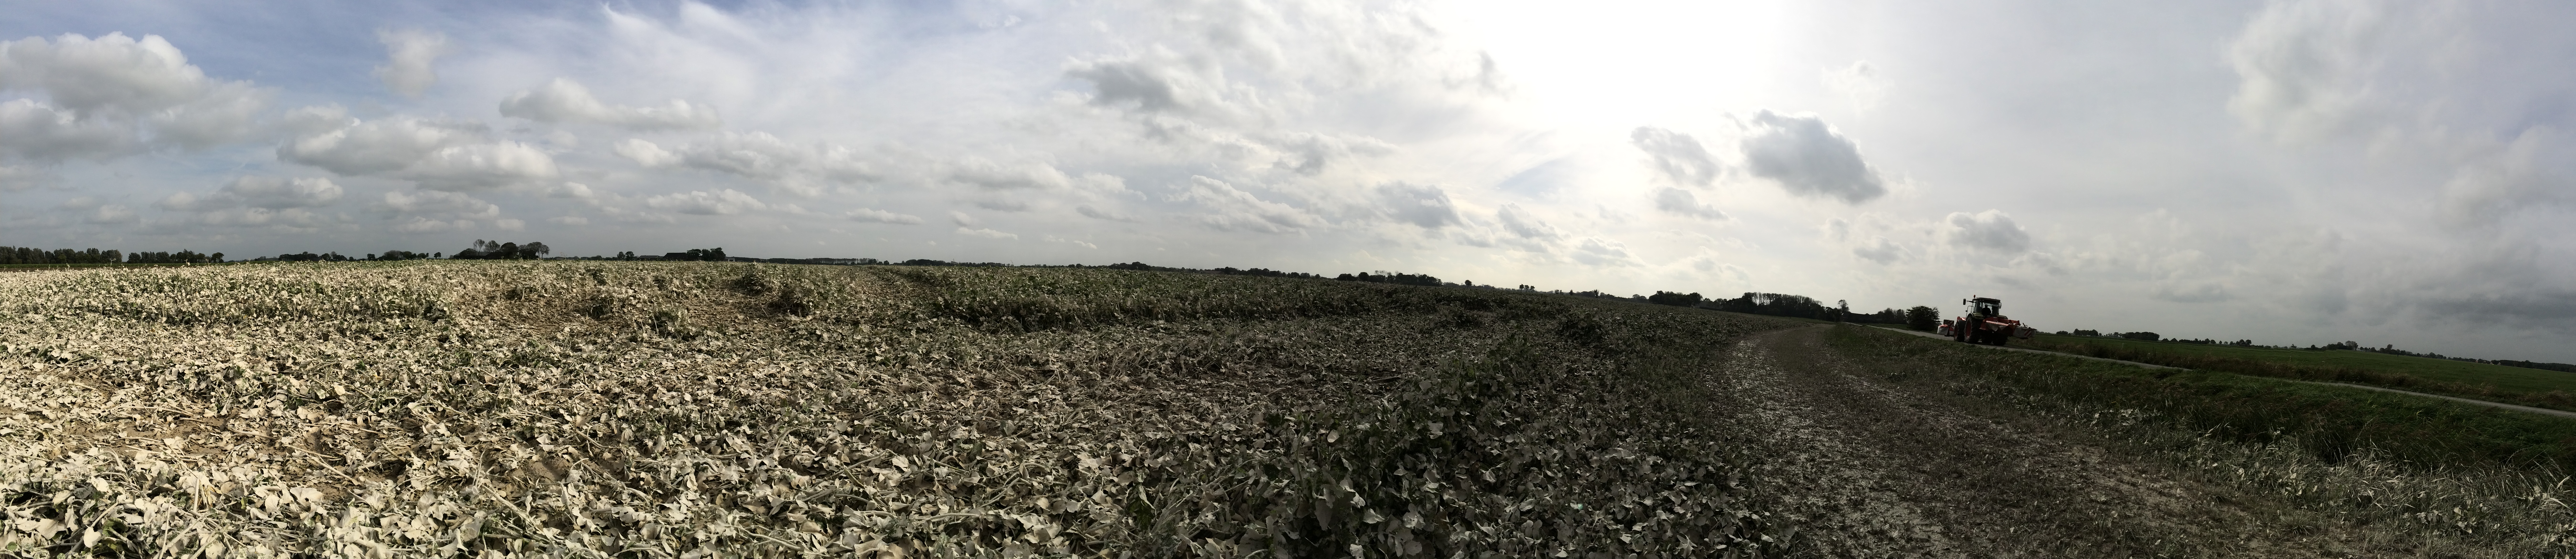
holland, panorama, sky, crops, cloud, field, crop, ecosystem, grass family, horizon, atmosphere, grass, sunlight, morning, agriculture, prairie, rural area, cumulus, grassland, harvest, plain, ecoregion, meteorological phenomenon, meadow, soil, hill, landscape, tree, wheat, farm, plant, steppe, wind, commodity